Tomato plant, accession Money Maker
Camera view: tilt-top (135 deg); turntable rotation: 30 degrees
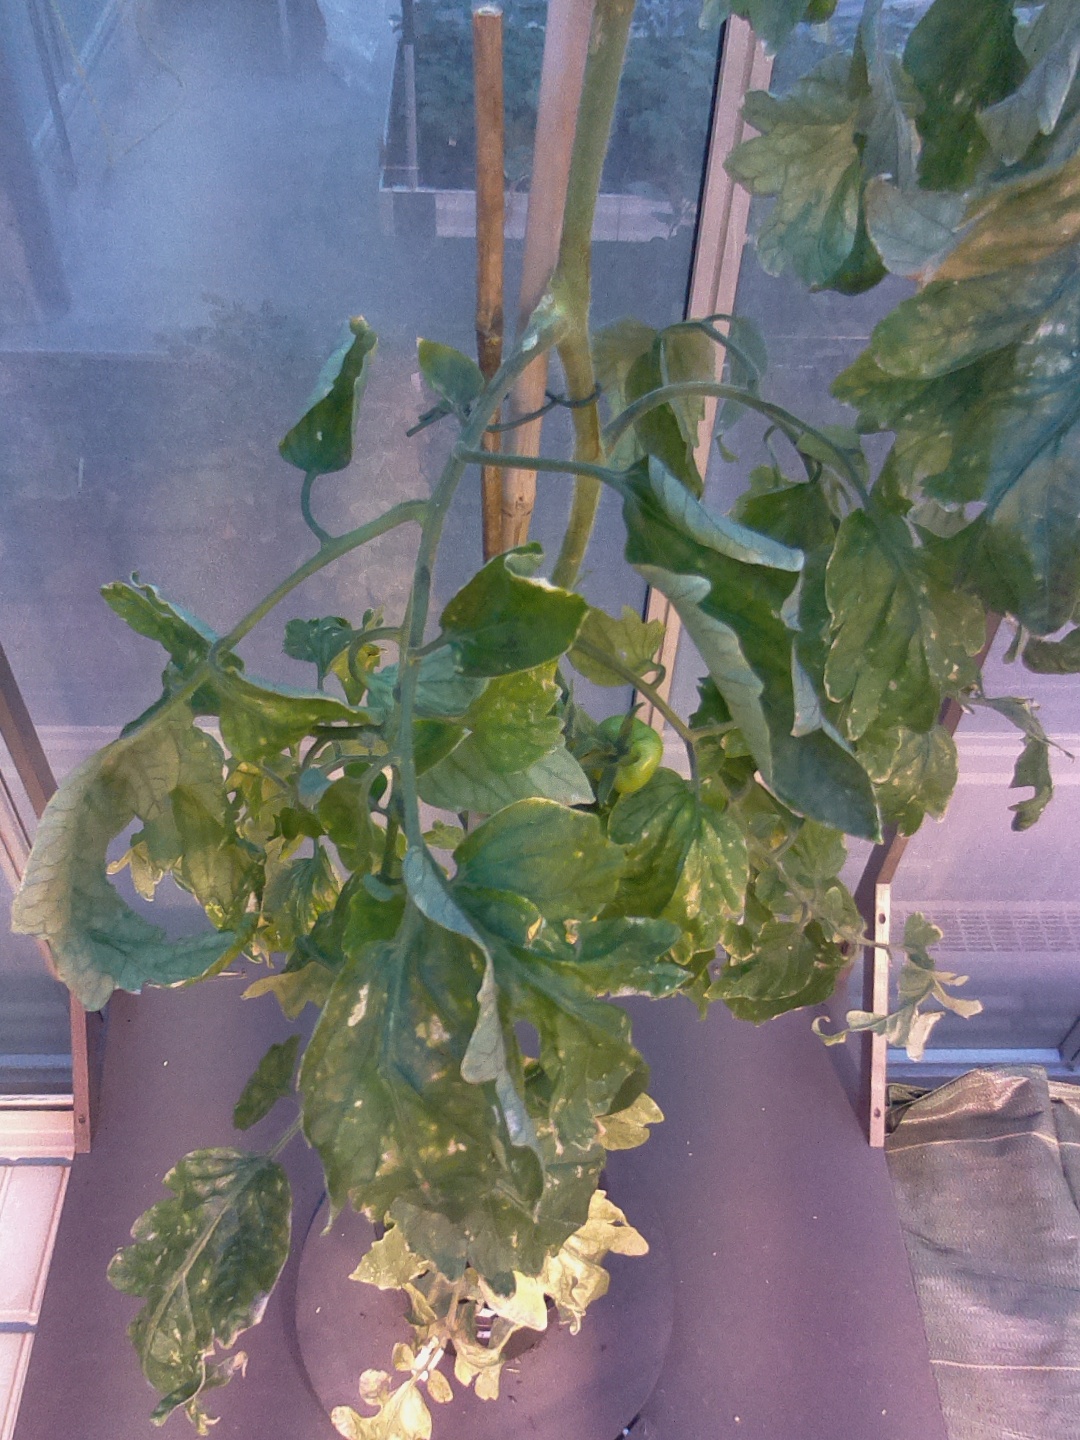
BBCH growth stage 79: 90% -100% of final fruit size